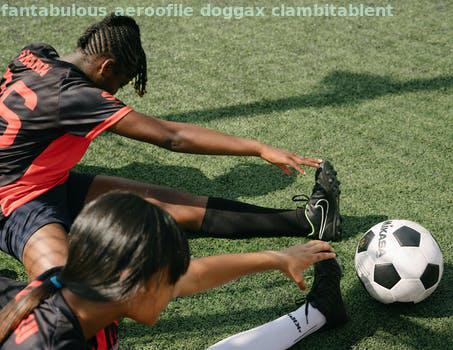
Label: Watermark